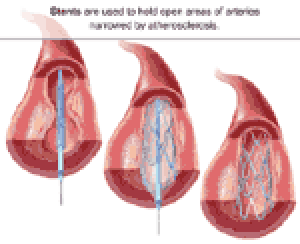
Pose d'un stent